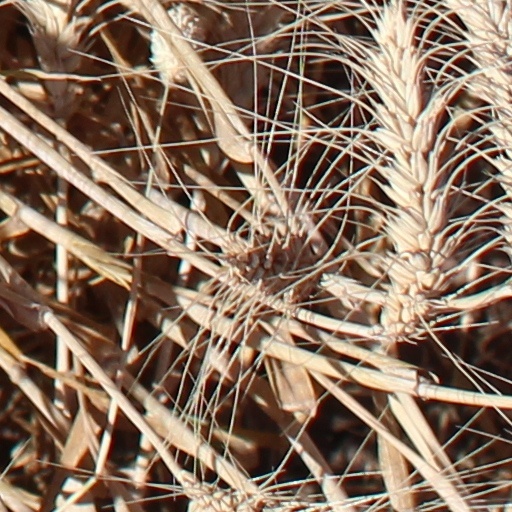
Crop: wheat